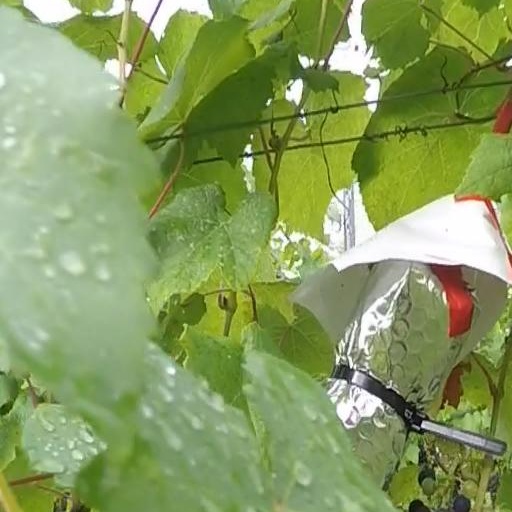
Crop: grape